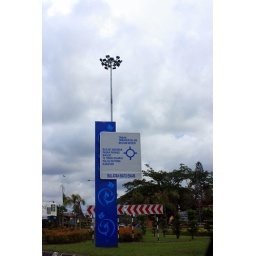
I think city of Kuala Terengganu has one of the best road signs in the world.